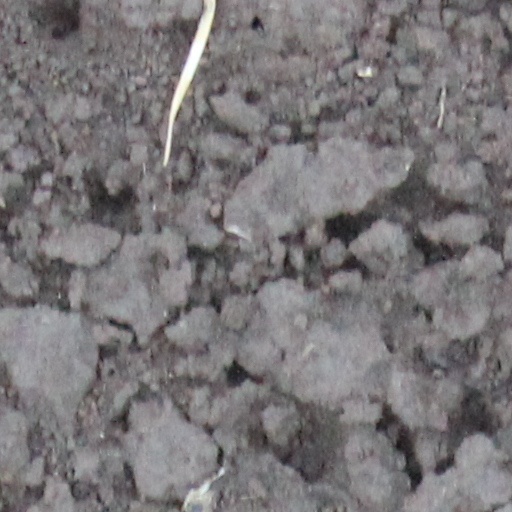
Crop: wheat